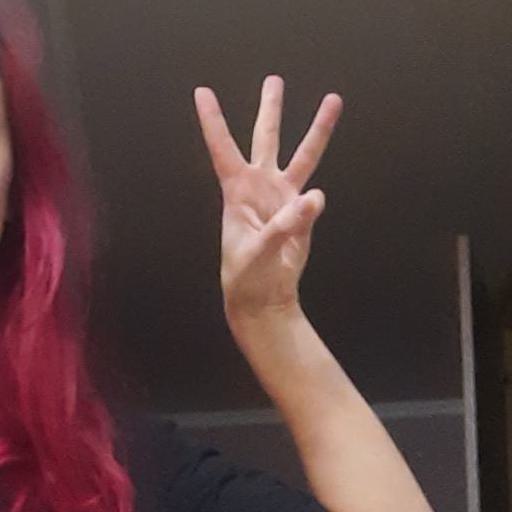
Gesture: three